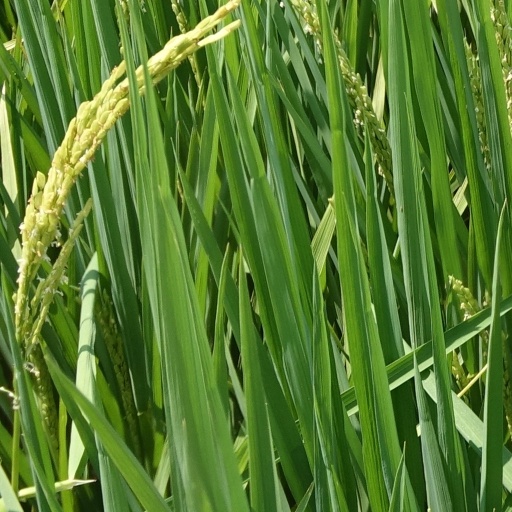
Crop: rice